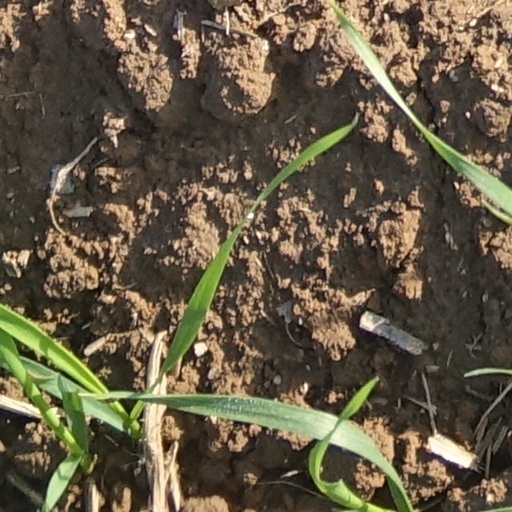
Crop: wheat